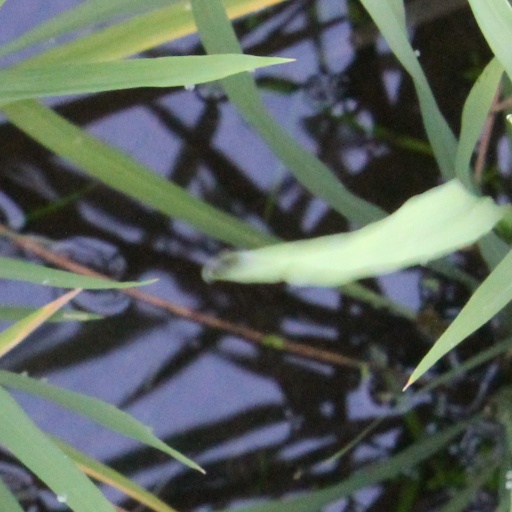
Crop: rice